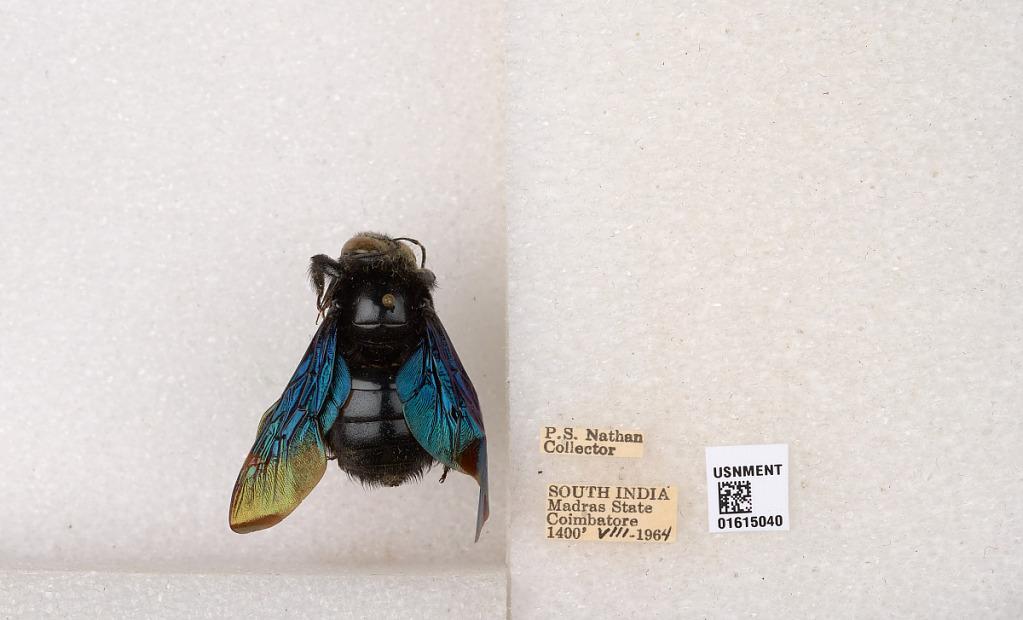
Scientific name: Xylocopa (Biluna) auripennis auripennis Lepeletier
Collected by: P. Nathan
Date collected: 1964-8-1
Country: India
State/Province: Tamil Nadu
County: Coimbatore
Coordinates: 10.9955, 76.9034